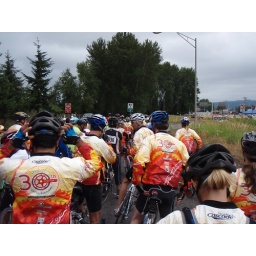
Waiting to cross the bridge over the Columbia